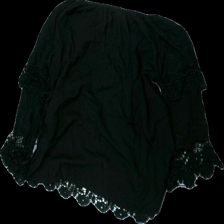
View: back
Type: Top
Category: Ladies
Brand: Not in the list
Brand text on label: Mirelle
Colors: Black
Material: 95% viscose, 5% elastane
Pattern: Embroidered
Cut: Regular, C-collar
Season: All
Price range: 50-100
Recommended usage: Reuse